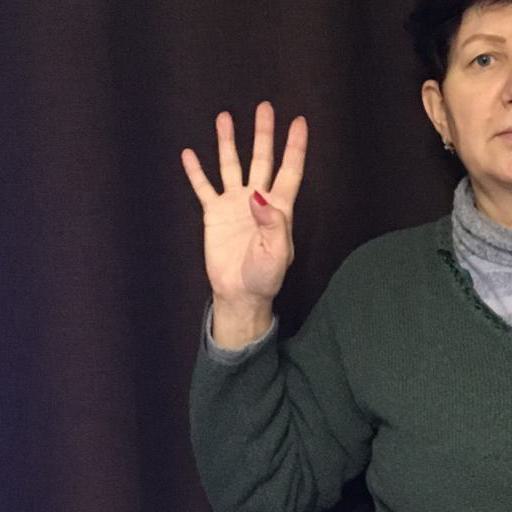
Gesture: four